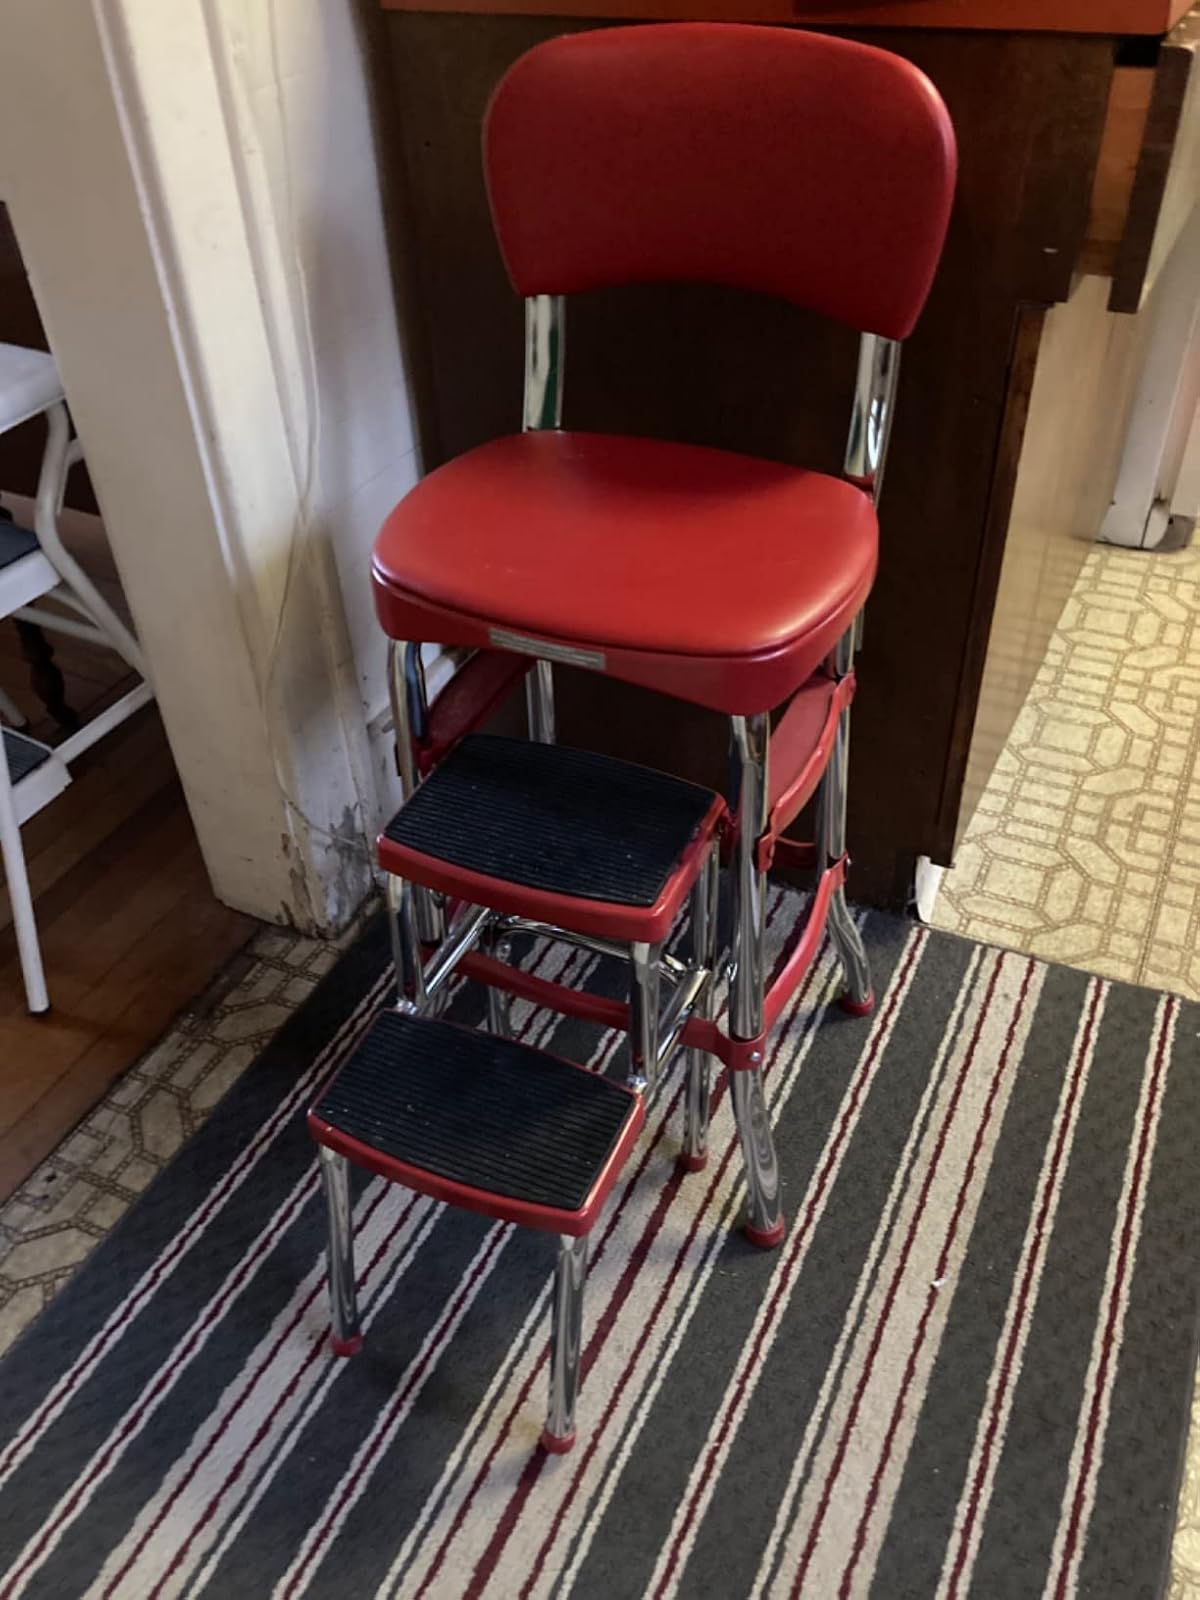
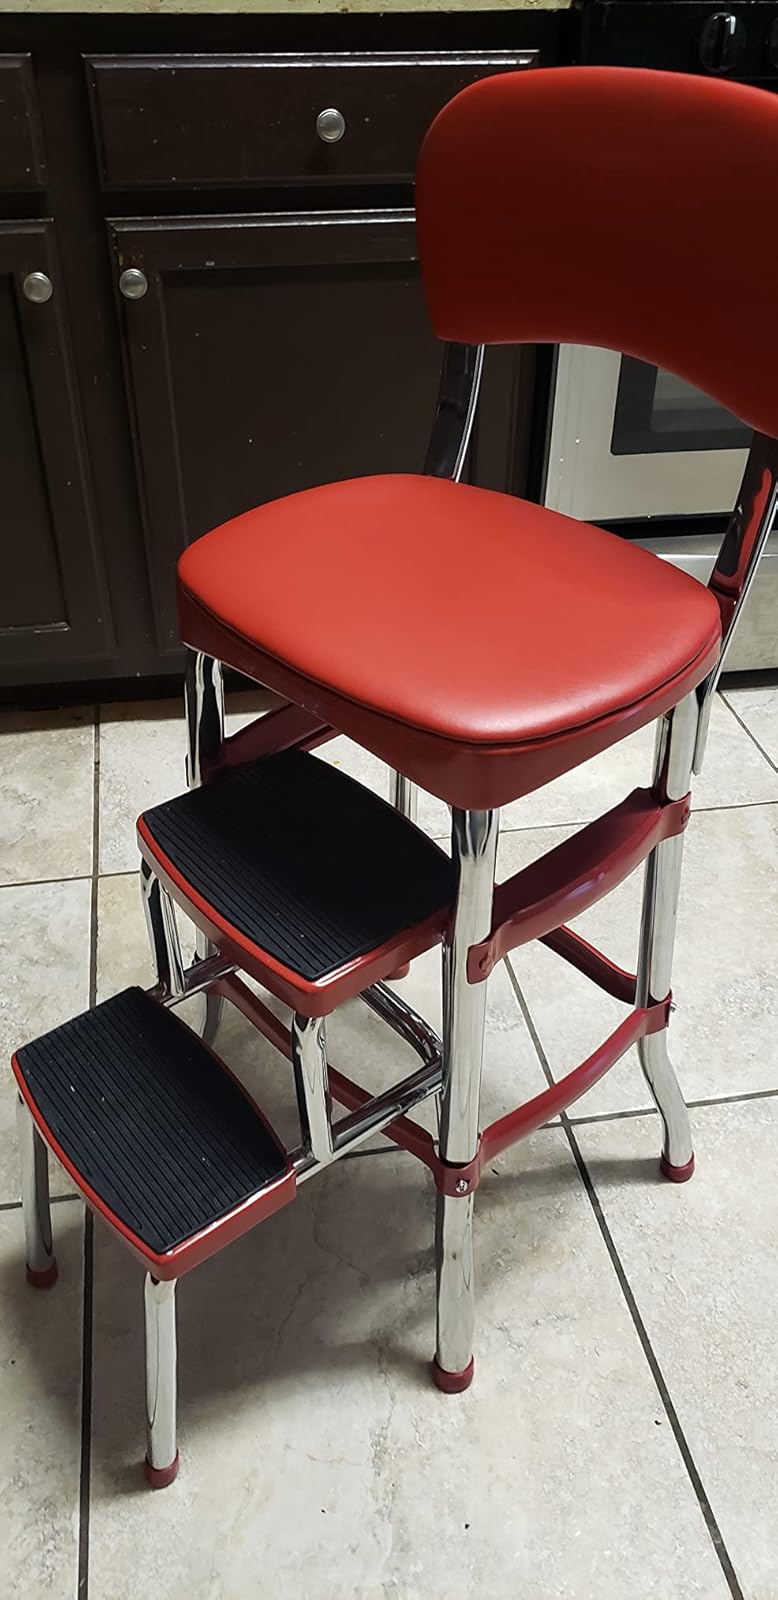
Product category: items_chair
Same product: yes